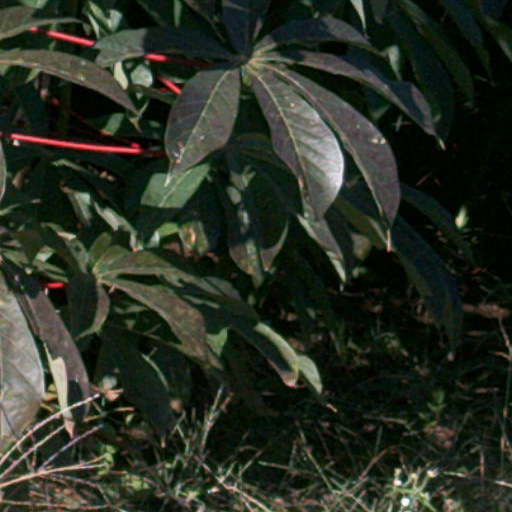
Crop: cassava